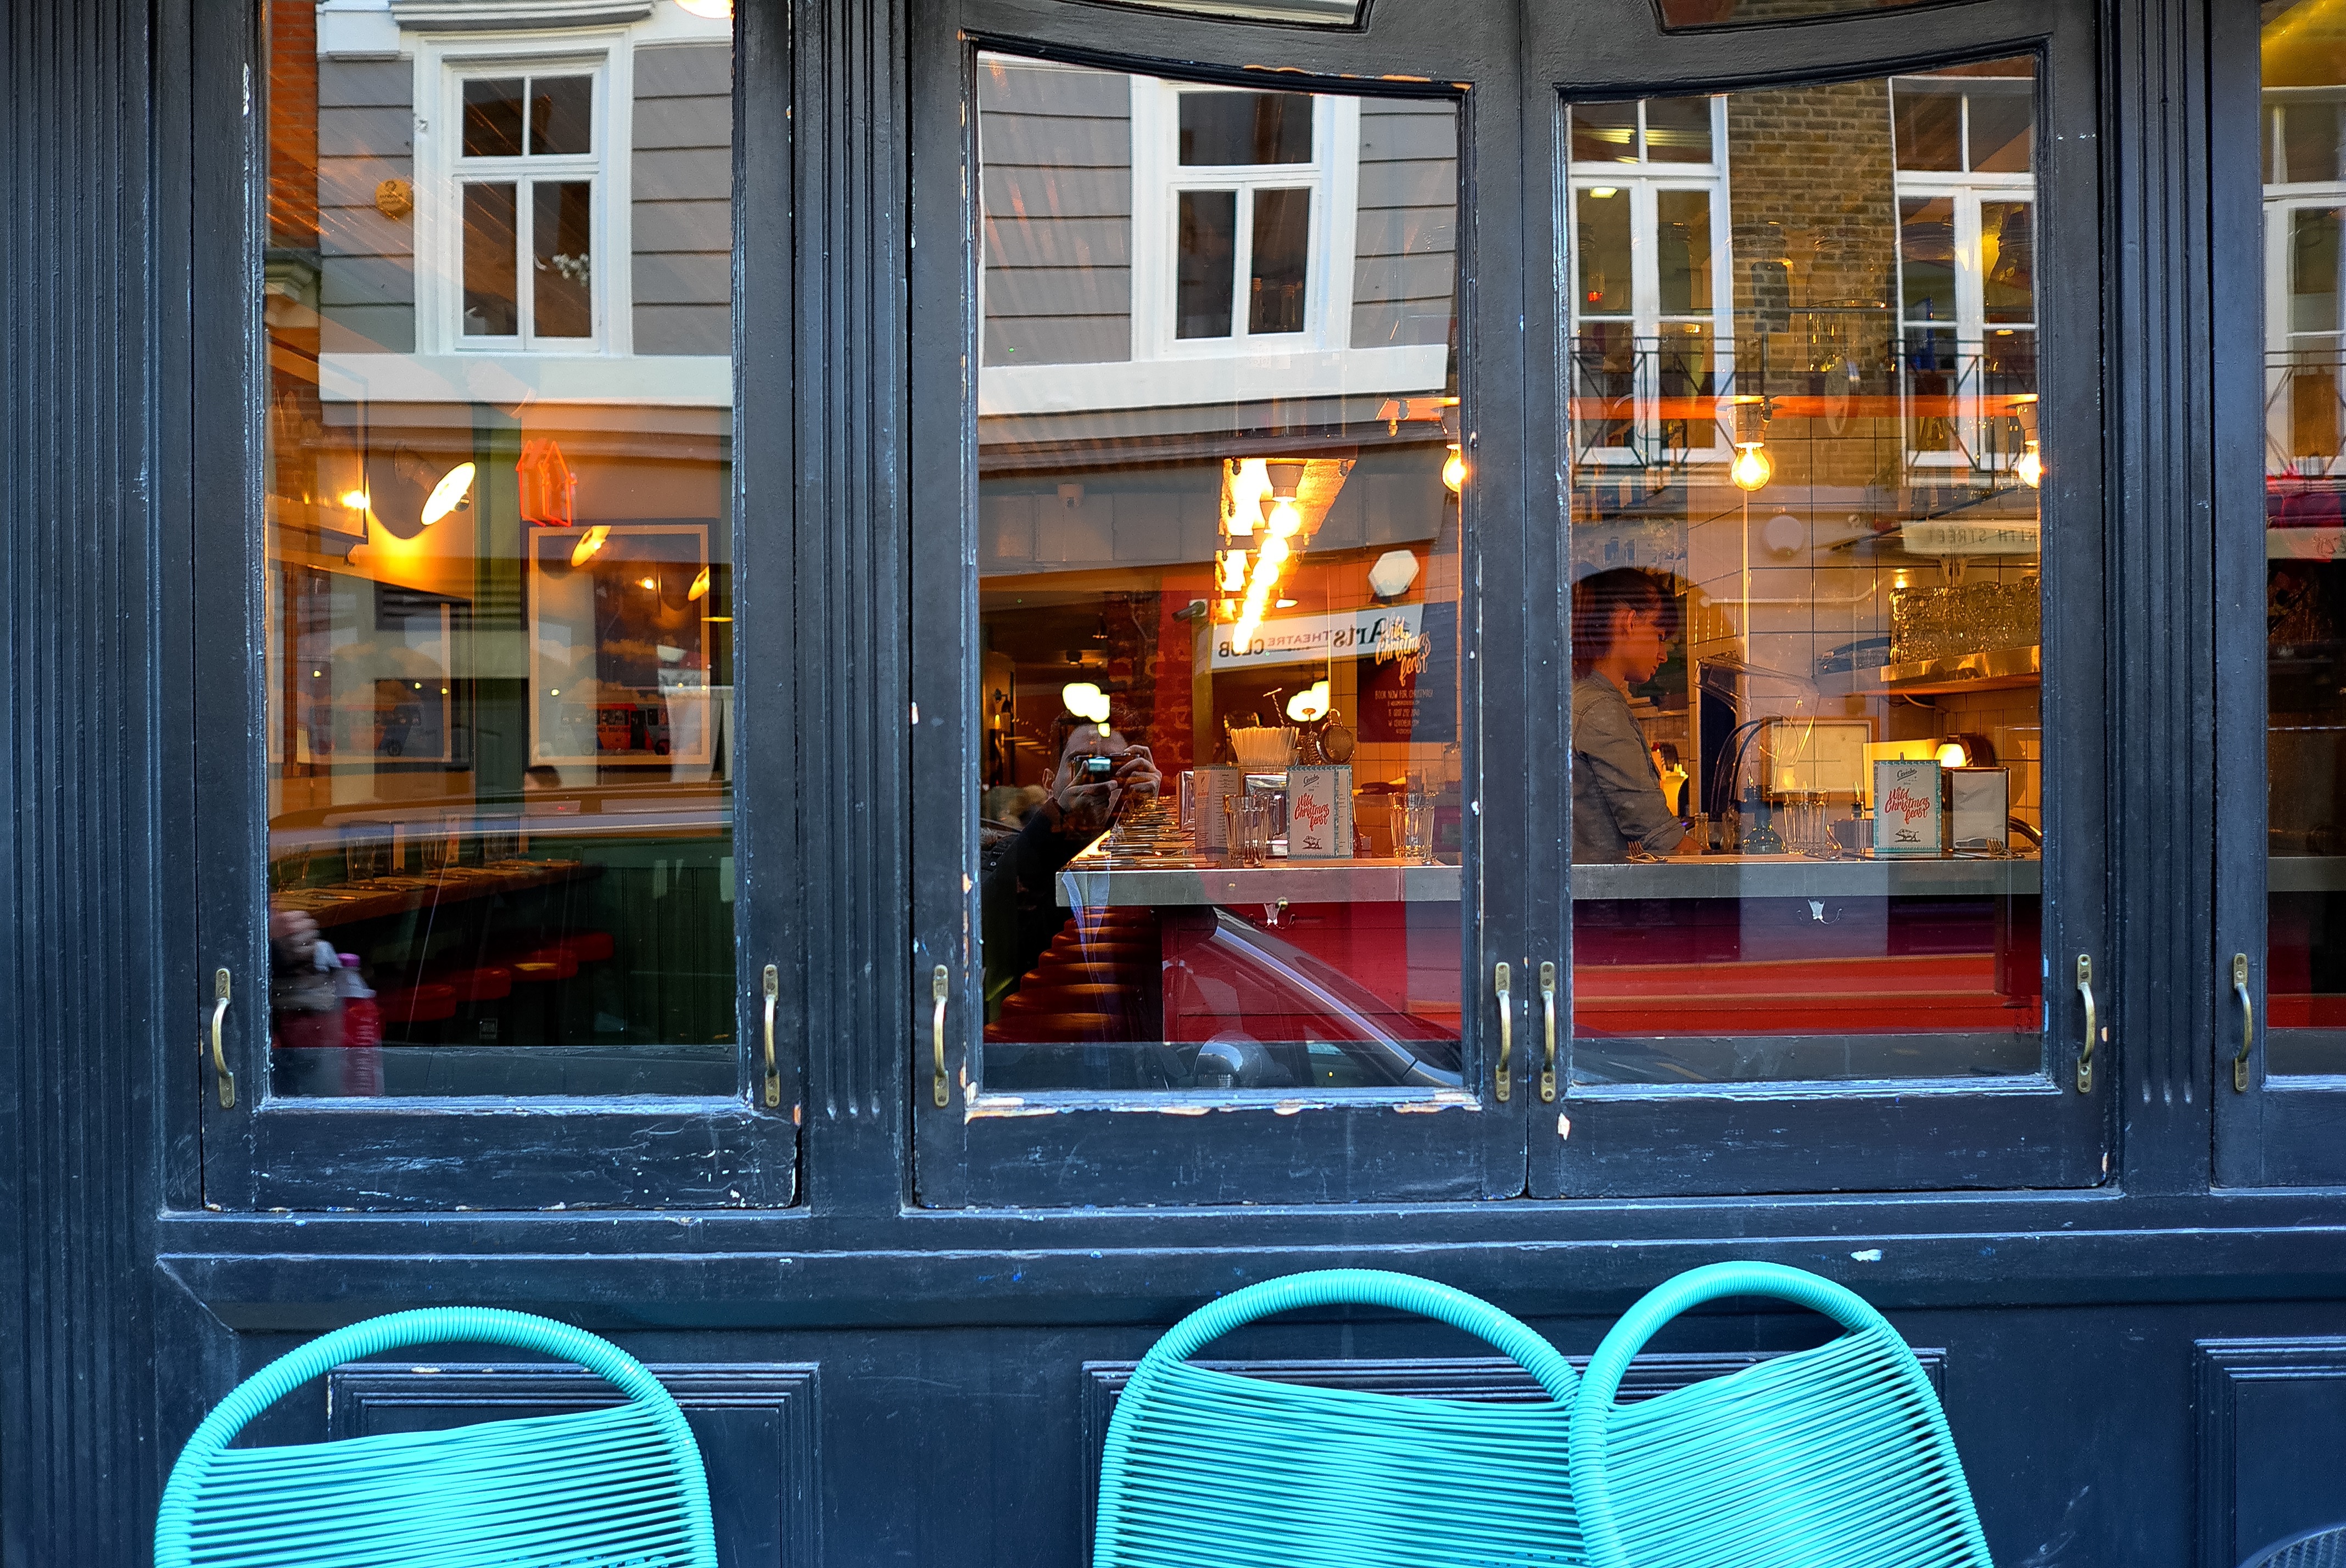
window, restaurant, home, bar, facade, interior design, design, window covering